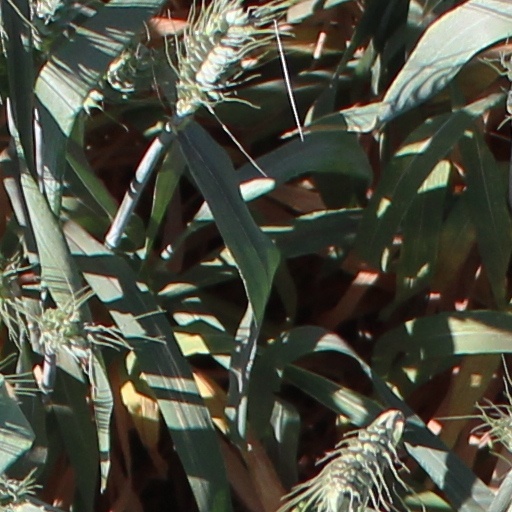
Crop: wheat